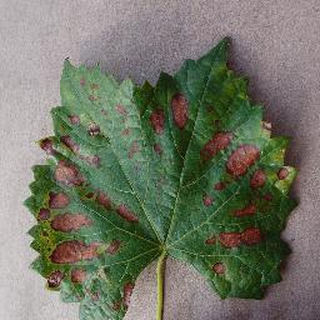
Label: grape_esca_black_measles